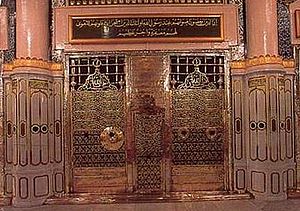
Umar ibn al-Khattab
Umar ibn al-Khattābs grav.
Umar ibn al-Khattāb, nogle gange kaldet Umar al-Farūq af sunnimuslimer, var af Banu Adi klanen fra Quraysh stammen. Han var en af profeten Muhammeds følgesvende og blev den 2. kalif af Rashidun-kalifatet efter den 1. kalif Abu Bakrs død. Han anses af sunnimuslimer for den anden af de fire Khulafā' ar-Rashīdīn.